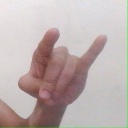
अक्षर: च